Baron Poynings

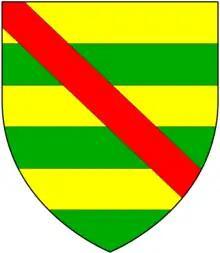
Arms of Poynings: "Barry of six or and vert a bend gules". Subsequently quartered by Percy

The title of Baron Poynings was created twice in the Peerage of England.